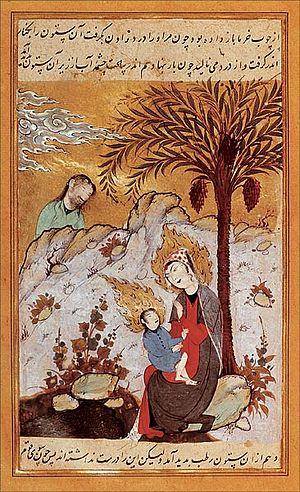
Maryam, Mariam, ou Meryem, est la mère de ʿĪsā, c'est ainsi qu'est appelé Jésus dans le Coran et la tradition musulmane. Maryam est la forme araméenne du nom « Marie », alors que Myriam en est la forme en hébreu. À la suite du Nouveau Testament, l'islam professe la conception virginale de Jésus/ʿĪsā en son sein. Elle est la seule femme nommément citée dans le Coran et la dix-neuvième sourate porte son nom. Elle est d'ailleurs citée plus souvent dans le Coran que dans le Nouveau Testament, bien qu'elle ait plus d'importance dans le christianisme que dans l'islam. Le prénom Maryam est courant parmi les musulmanes.